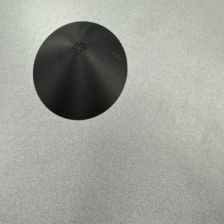
Label: no pen